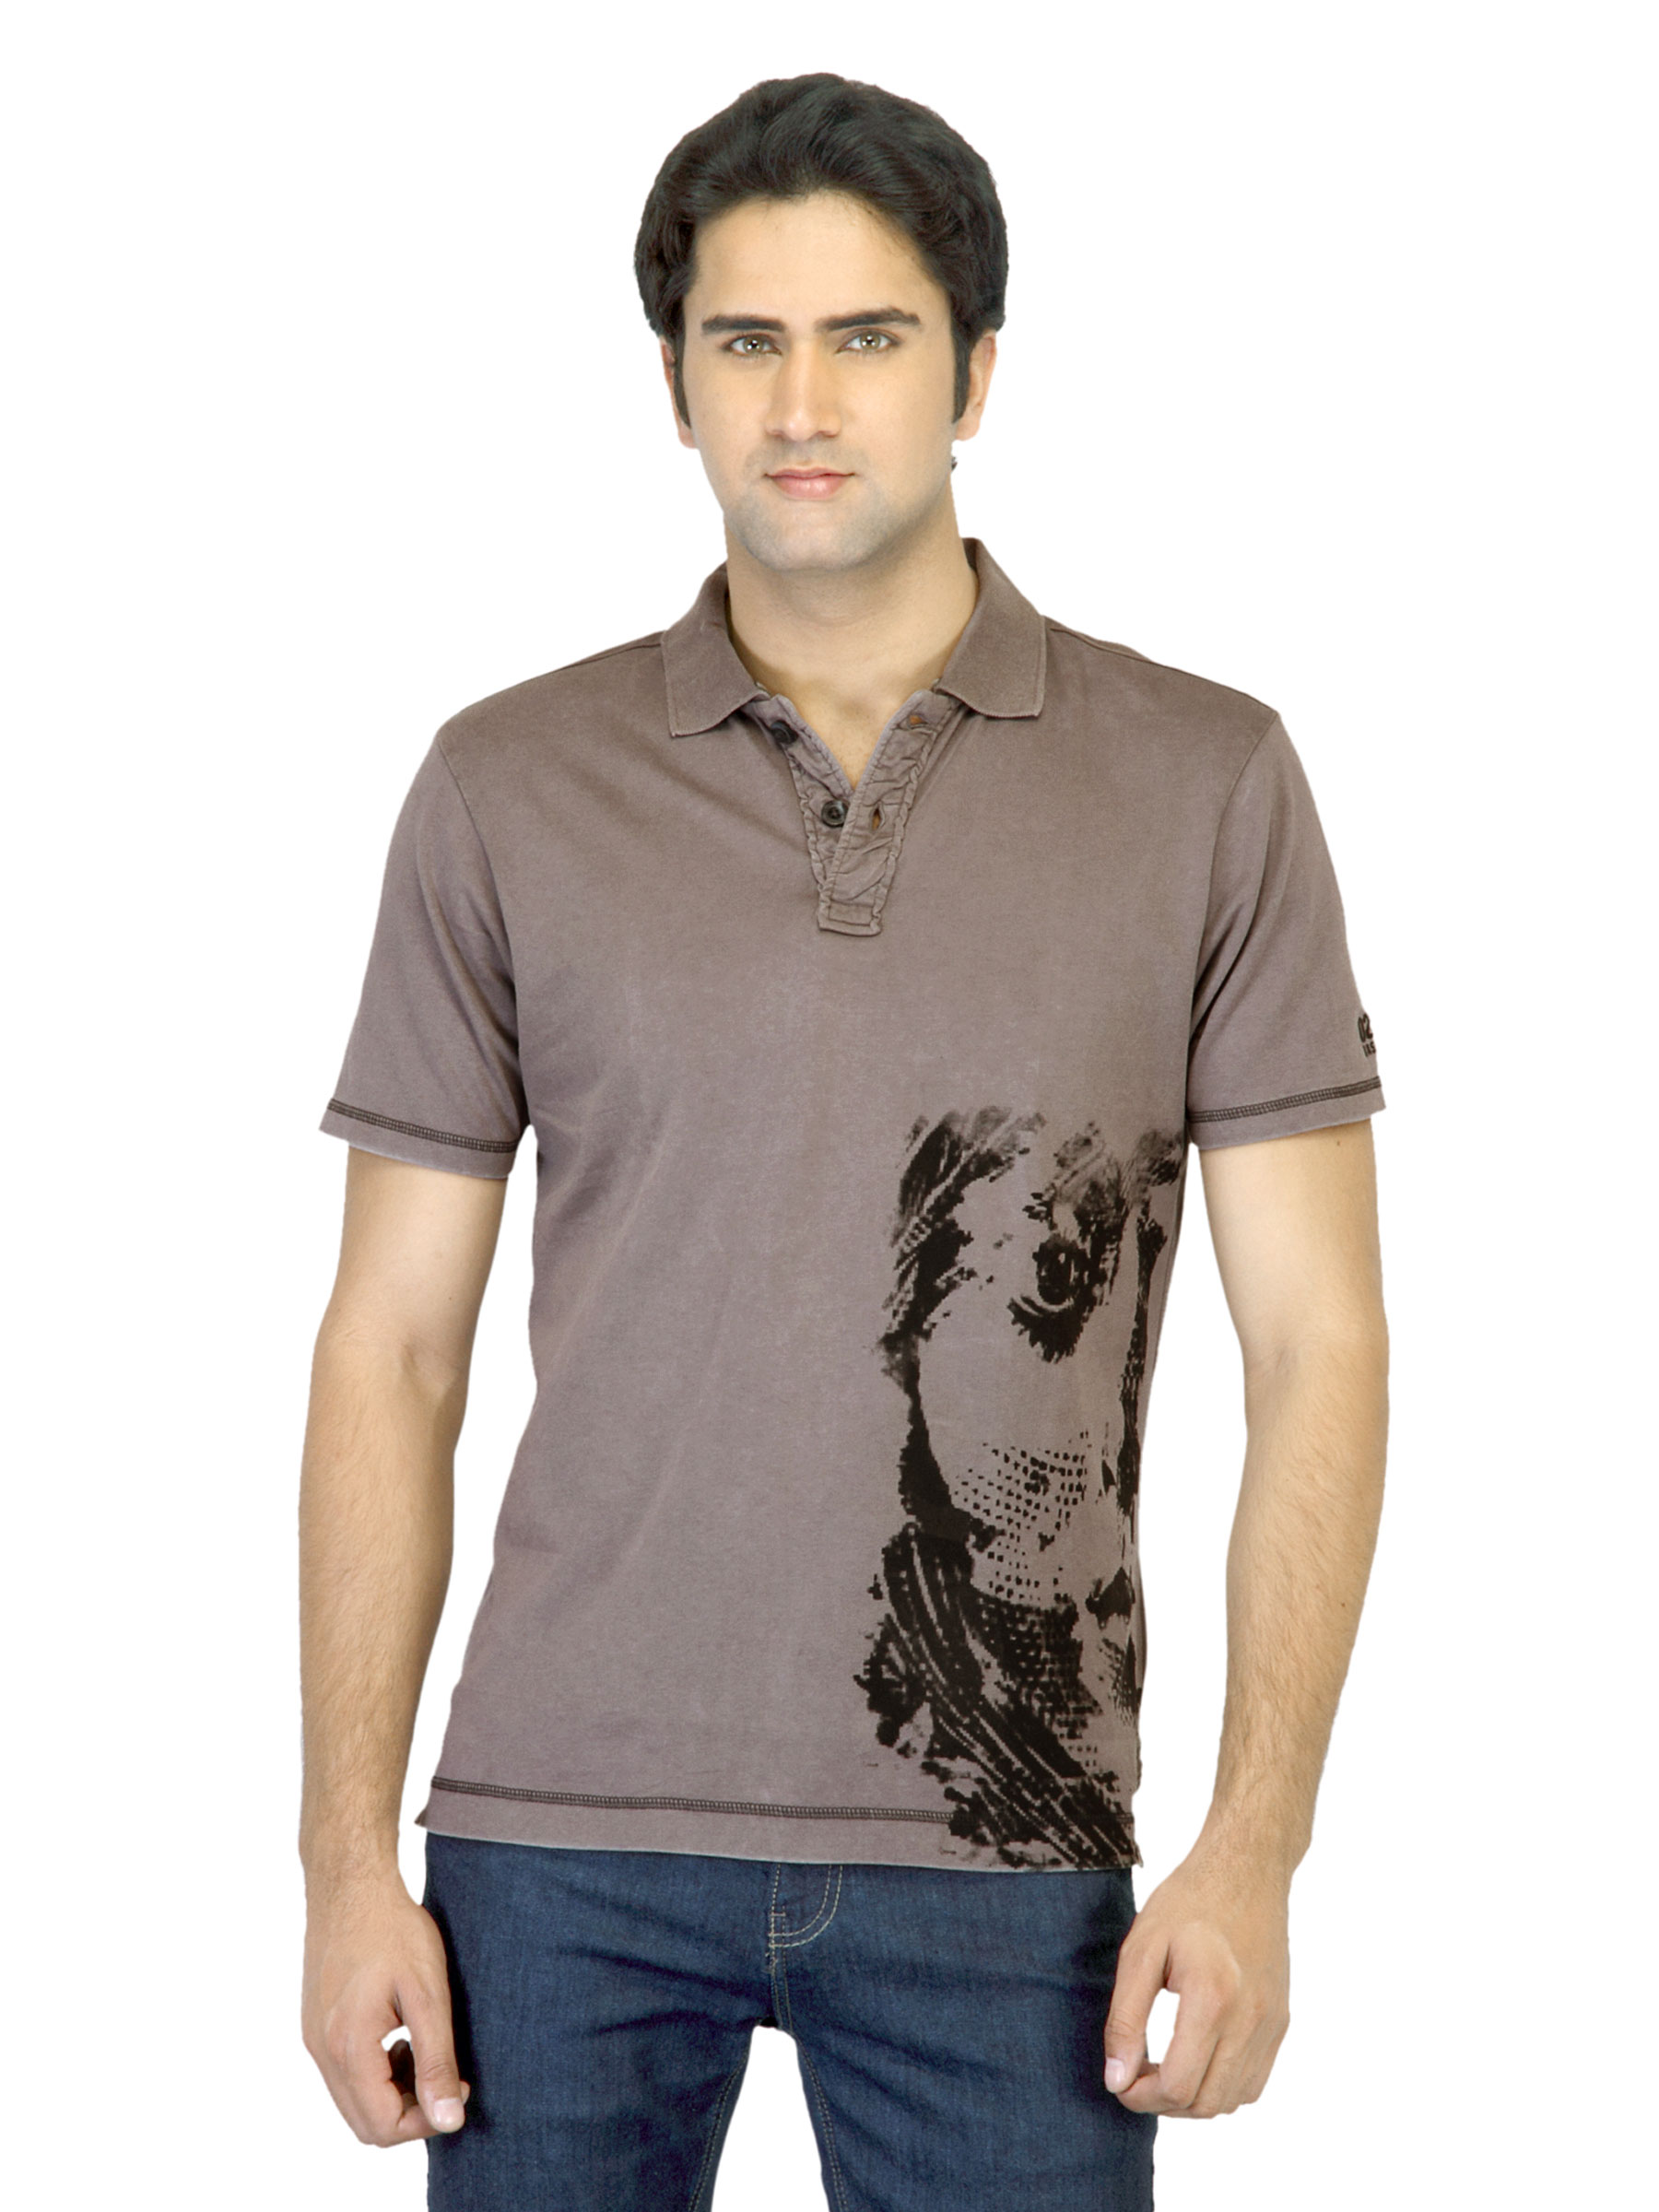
Basics Men Brown Printed T-shirt
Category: Apparel / Topwear / Tshirts
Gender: Men
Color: Brown
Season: Summer 2012
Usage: Casual